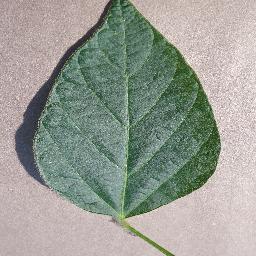
Label: Soybean___healthy